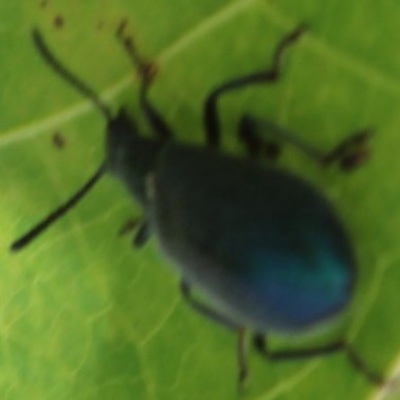
Crop: Maize
Condition: leaf beetle